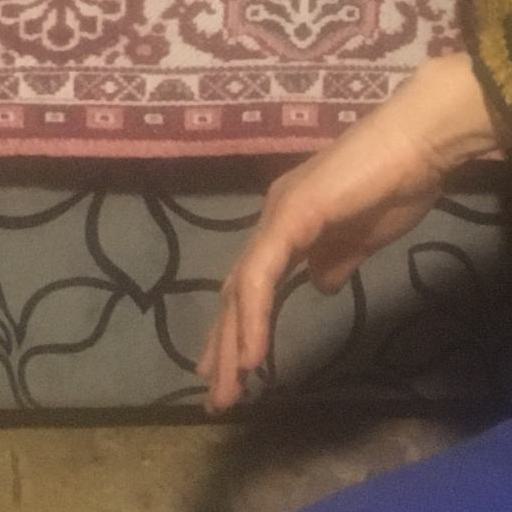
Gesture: no_gesture